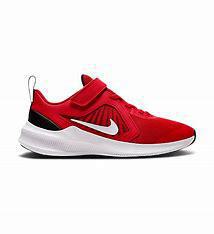
Brand: Nike
Model: Downshifter 10